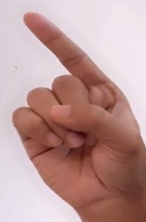
ASL sign: Z